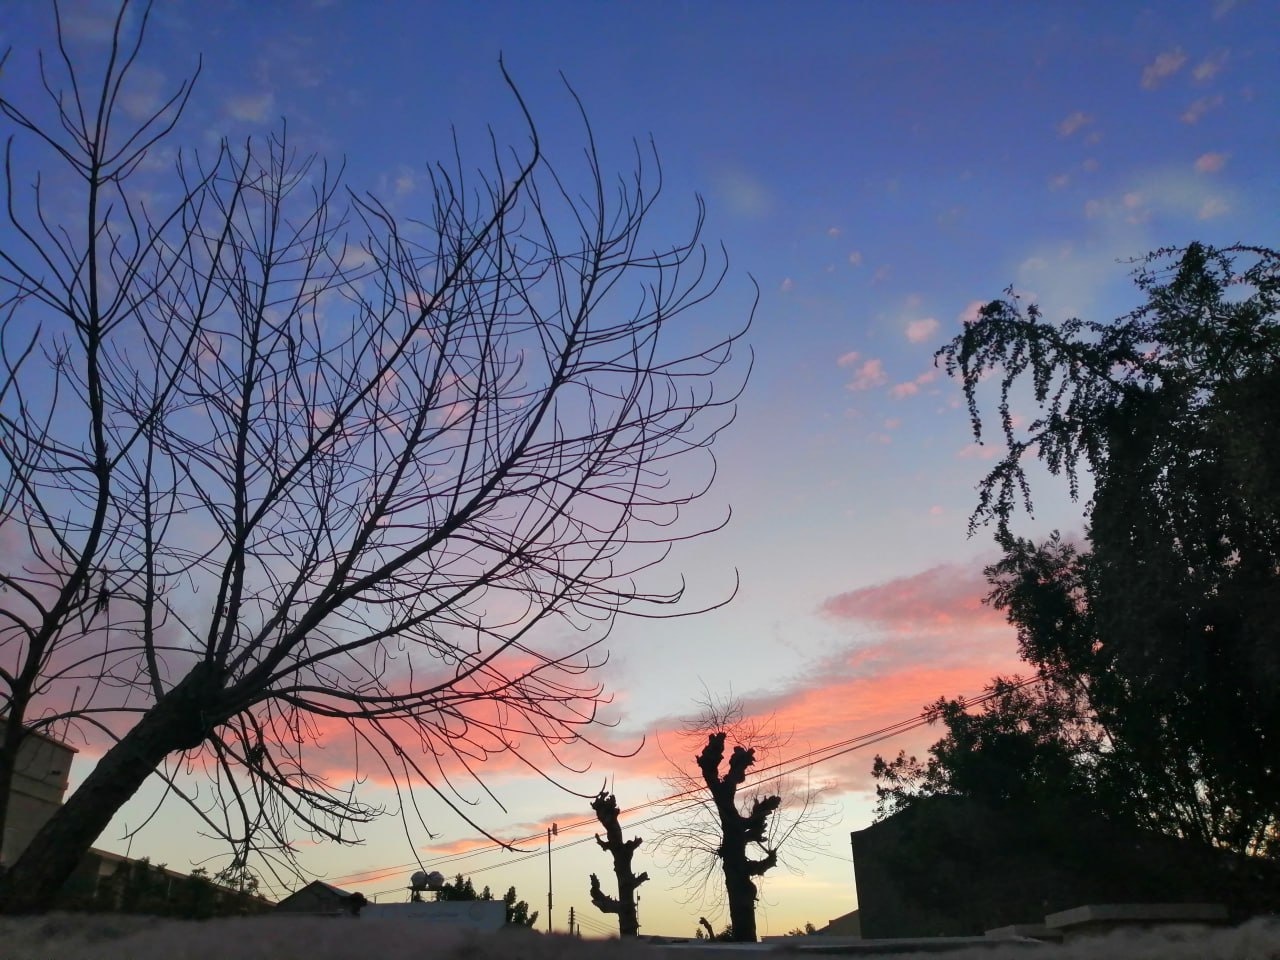
الوصف بالفصحى: أشجار عارية أمام سماء ملونة عند الغروب
الوصف بالعامية السودانية: شجر بدون ورق قدام سما ملونة وقت الغروب
التصنيف: Nature & Landscape
التصنيف الفرعي: Sky and Trees